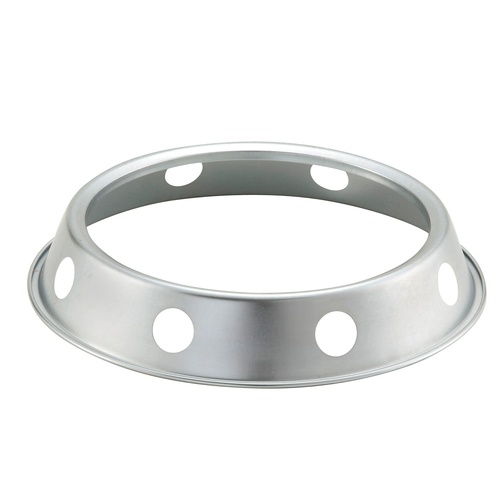
WKR-8: Wok Ring
Brand: Winco
WKR-8: Wok Ring Description Wok Ring Stand, 8" dia., round, stainless steel (Qty Break = 12 each)
Category: Home & Garden > Kitchen & Dining > Cookware & Bakeware > Cookware Accessories > Wok Accessories > Wok Rings